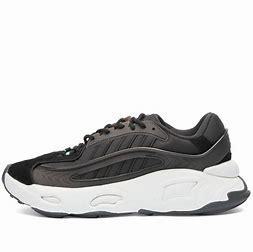
Brand: Adidas
Model: Oznova